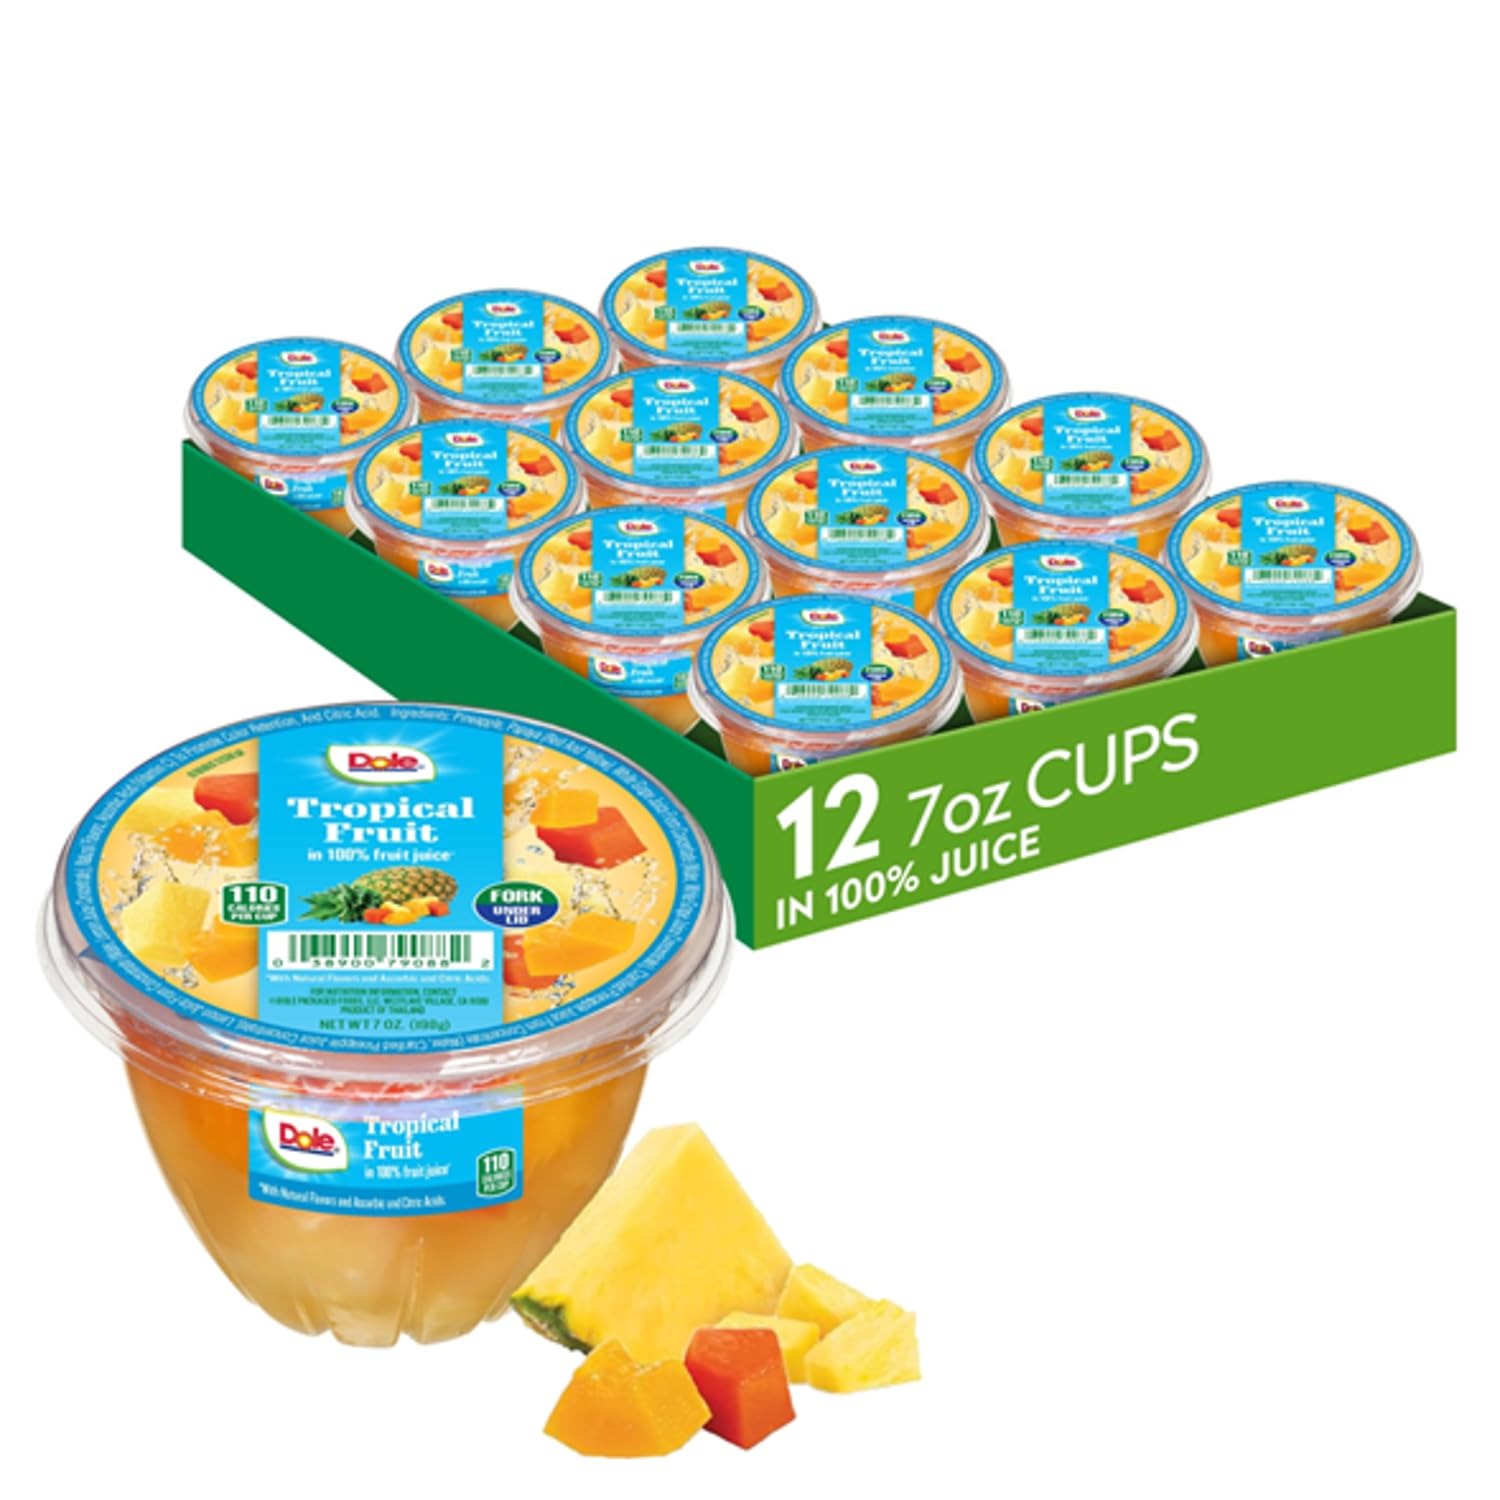
Item Name: Dole Fruit Bowls Tropical Fruit in 100% Juice Snacks, 7oz 12 Total Cups, Gluten & Dairy Free, Bulk Lunch Snacks for Kids & Adults
Bullet Point 1: ALL NATURAL FRUIT: DOLE Tropical Fruit in 100% Fruit Juice* don't use syrup or artificial sweeteners. It just has the sweetness of all natural fruit, plain and simple. DOLE FRUIT BOWLS are made with the best fruit nature has to offer.
Bullet Point 2: NATURALLY GLUTEN FREE: DOLE FRUIT BOWLS Tropical Fruit in 100% Juice* are made from all natural fruit and are naturally gluten free, and great for recipes like fruit salads or jello salads!
Bullet Point 3: DELICIOUS TROPICAL FRUIT: With Dole's shelf-stable products, you can have the refreshing taste of tropical fruit anywhere & anytime. For a delicious snack try Dole canned fruit or fruit in a cup!
Bullet Point 4: DOLE SNACKS AND JUICES: From packaged shelf stable fruit, to dried fruit, fruit juices, and frozen fruit, Dole is a world leader in growing, sourcing, distributing, and marketing packaged fruit and snacks to brighten your day.
Bullet Point 5: REFRESHING FLAVOR: Try the refreshing bright flavor of Dole's packed fruit, fruit juice, and other pantry staples in all your favorite recipes!
Bullet Point 6: *with natural flavors and other ingredients Not a low-calorie food. See nutrition facts for sugar and calorie content
Value: 12.0
Unit: Count

Price: 26.47